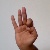
The image shows a hand gesture representing the letter 'F' in Indian Sign Language.